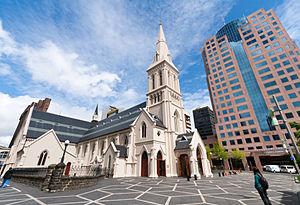
La cathédrale Saint-Patrick est la cathédrale du diocèse catholique d'Auckland, en Nouvelle-Zélande. Dédiée à saint Patrick, patron des Irlandais, elle est de style néo-gothique. Elle fait partie des monuments historiques de Nouvelle-Zélande.